2006 Ford 400

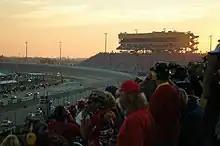
Homestead–Miami Speedway, where the race was held

The Ford 400 was the 36th of 36 scheduled stock car races of the 2006 NASCAR Nextel Cup Series, and the final round of the ten-race season-ending 2006 Chase for the Nextel Cup. It was held on November 19, 2006, in Homestead, Florida, at Homestead–Miami Speedway, an intermediate track that holds NASCAR races. The race was held on Homestead–Miami Speedway's standard track; a four-turn oval track. The track's turns are banked from 18 to 20 degrees, while both the front stretch, the location of the finish line, and the back stretch are banked at three degrees.